Carl Ditters von Dittersdorf

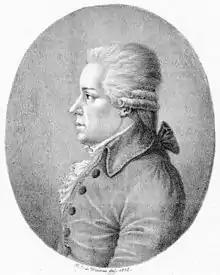

Carl Ditters von Dittersdorf (2 November 1739 – 24 October 1799) was an Austrian composer and violinist. He was a friend of both Haydn and Mozart. His best-known works include the German singspiel "Doktor und Apotheker" and a number of programmatic symphonies based on Ovid's Metamorphoses.